Dominique Janssen

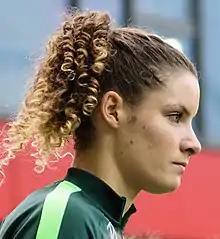
Janssen in 2019

Dominique Johanna Anna Petrone Janssen (formerly Bloodworth; born 17 January 1995) is a Dutch professional footballer who plays as a defender or defensive midfielder for Women's Super League club Manchester United and the Netherlands national team.